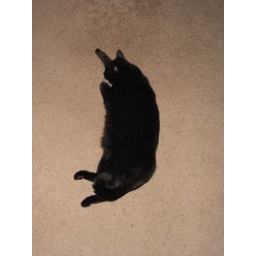
Kala kitty sleeping in the middle of the living room.